Bow Church

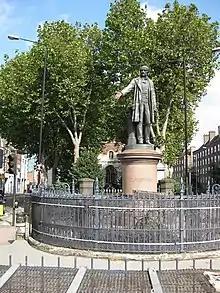
The Gladstone statue at Bow Church

The church is also used as the central image in the crest for the Bow masonic lodge, founded by the Rev Francis Mettrick, the then Rector of the church, in 1961.